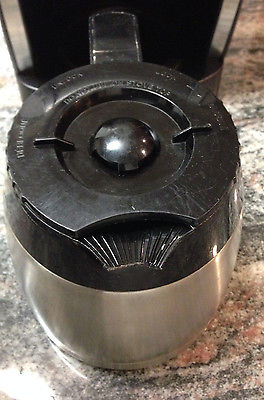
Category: coffee maker